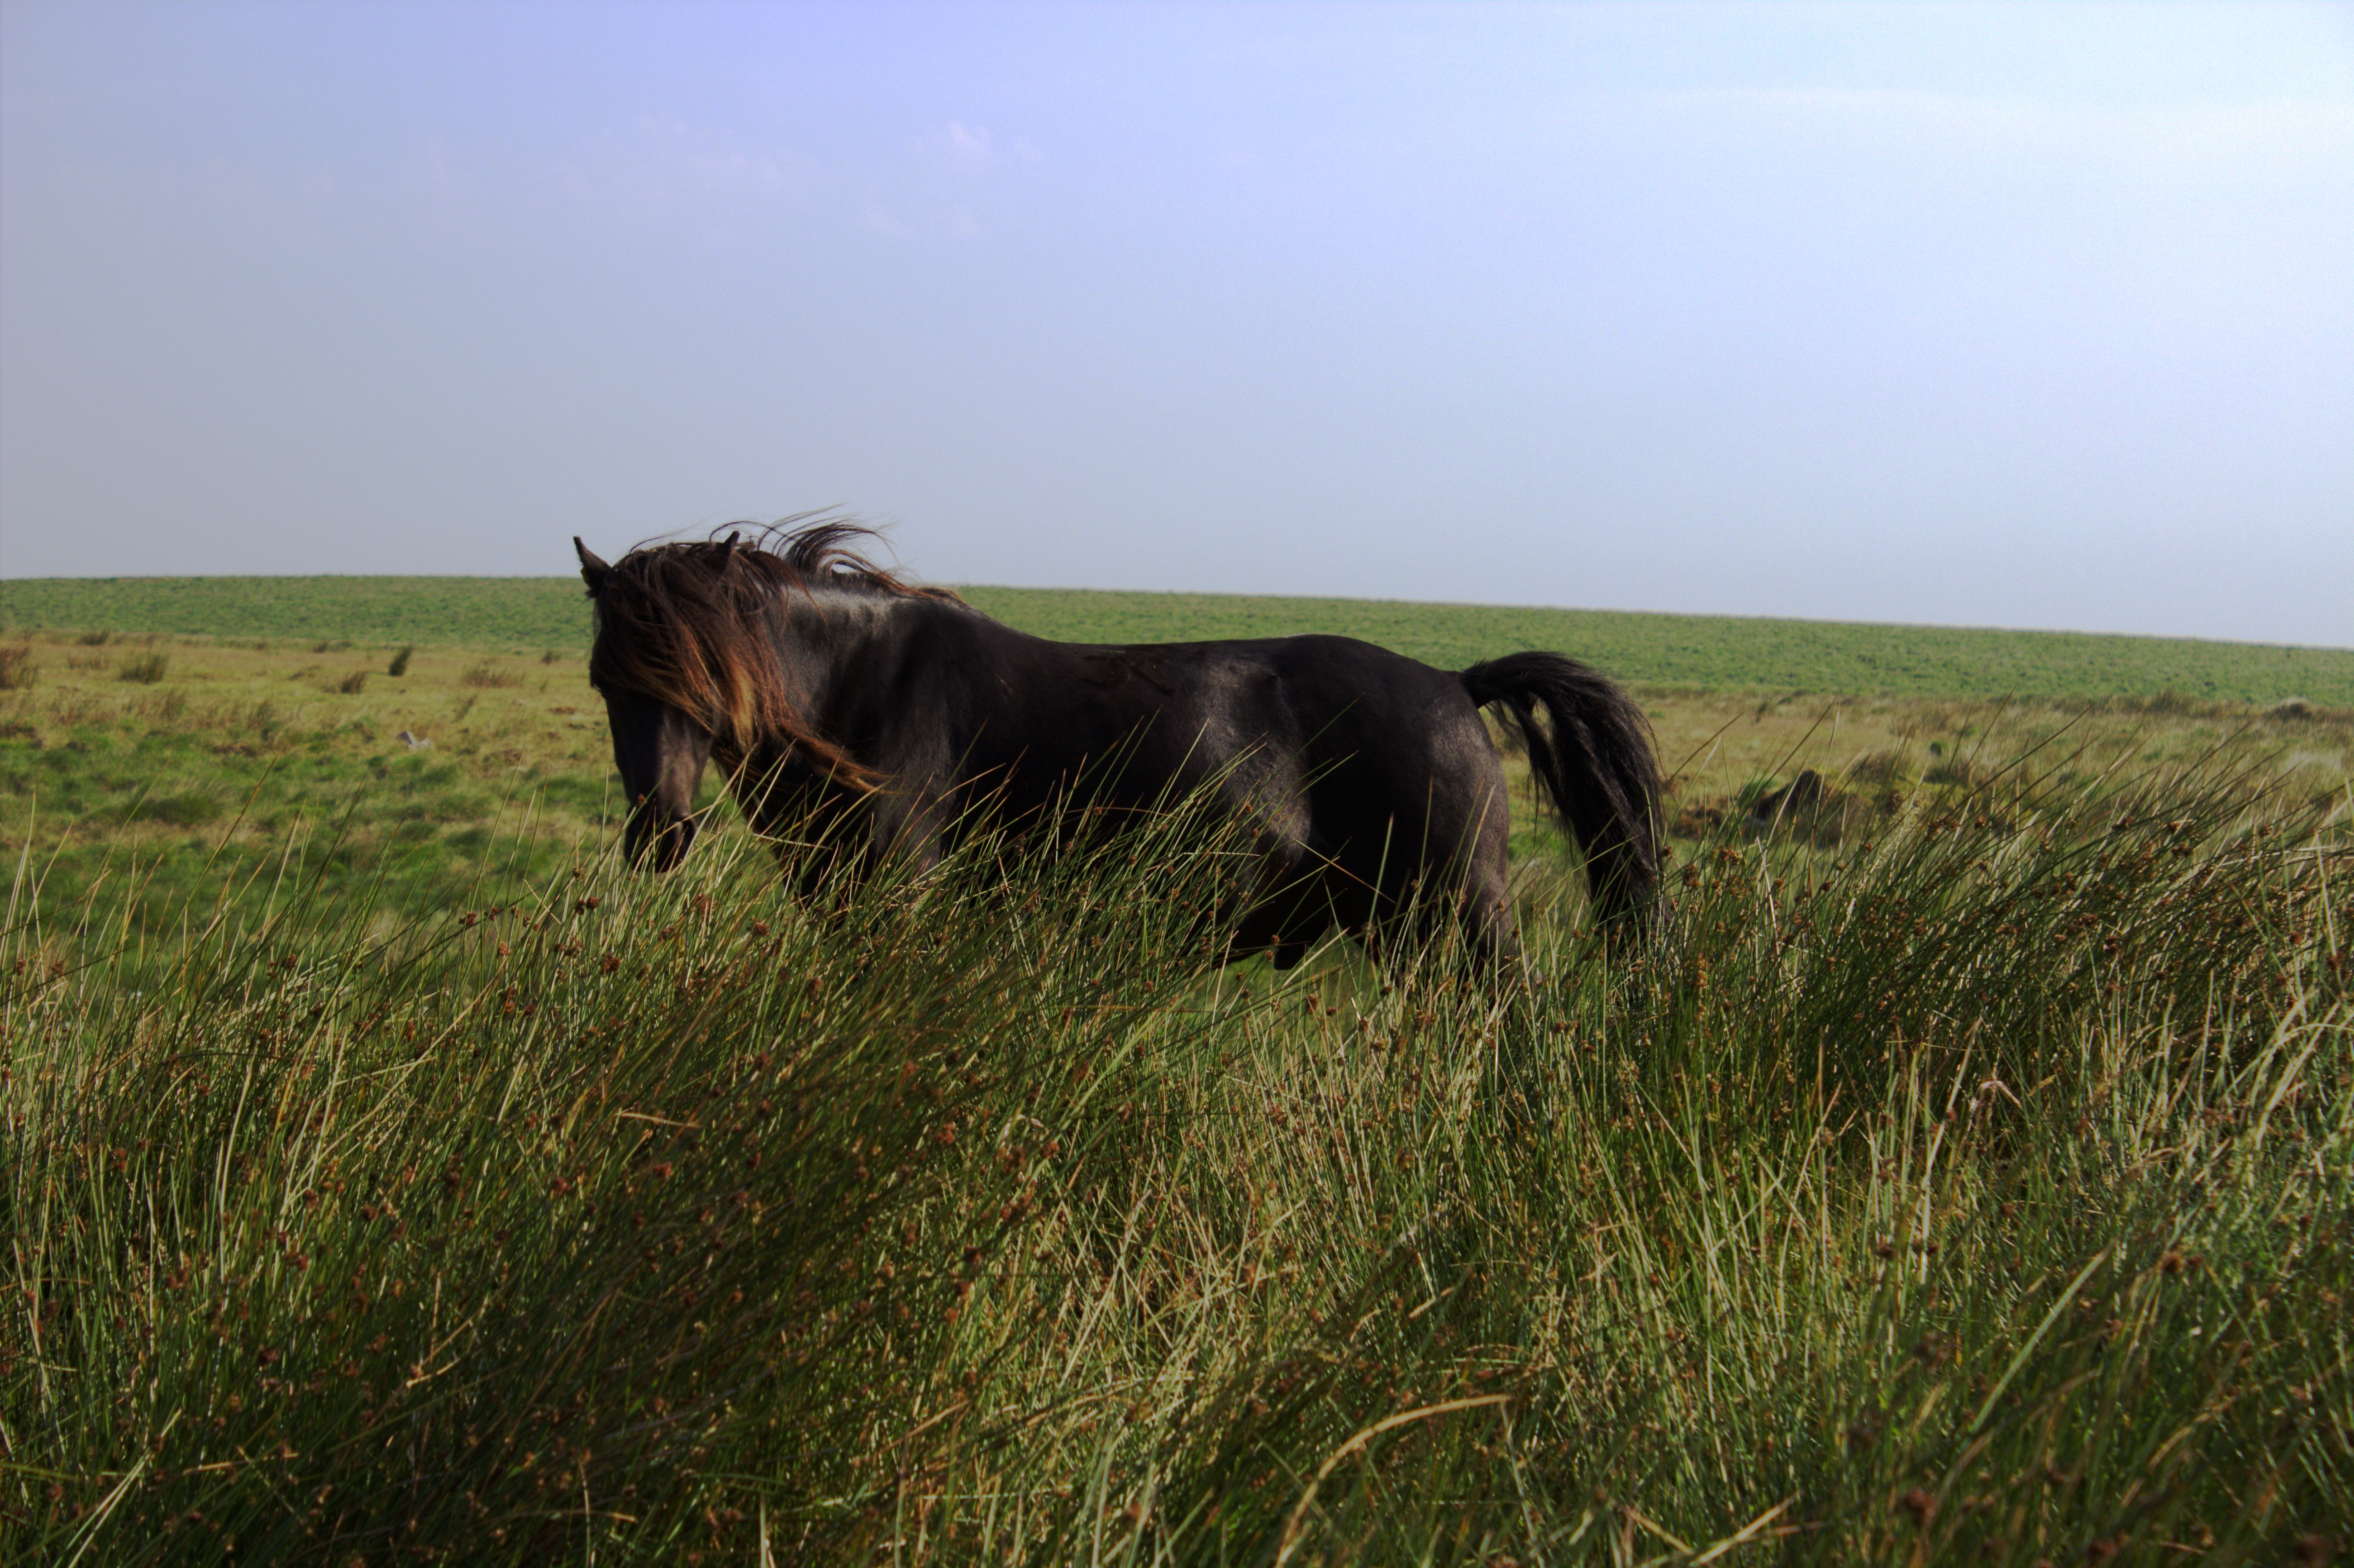
grass, field, meadow, prairie, wildlife, herd, pasture, grazing, horse, mammal, stallion, mane, fauna, savanna, plain, wild horse, grassland, mare, habitat, safari, ecosystem, dartmoor, steppe, rural area, natural environment, horse like mammal, mustang horse